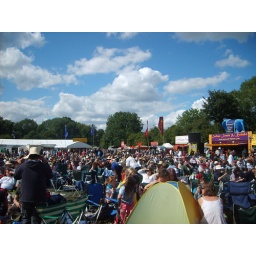
beautiful crowds under a beautiful blue sky